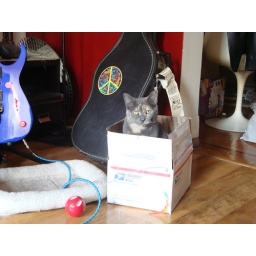
cat go in box